Carbonic anhydrase 9

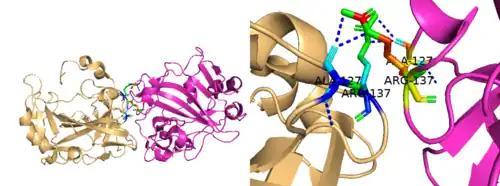

One face of the dimer contains proteoglycan (PG) domains-a feature that is unique from other CA enzymes- and the opposite face contains the C-termini which help the enzyme attach to the cell membrane. CA IX contains an "N"-linked glycosylation site bearing mannose-type glycan structures on Asn-309 as well as an "O"-linked glycosylation site on Thr-78.